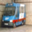
Label: bus